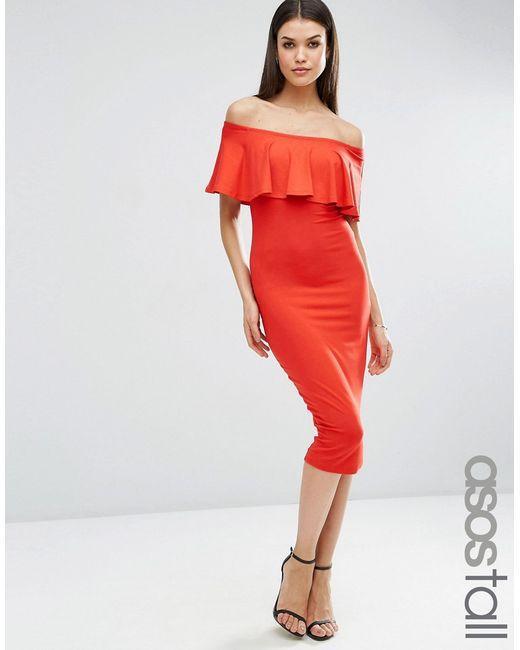
Purpurrotes Kleid, eng am Körper anliegend, schulterfrei, frischer und elastischer Stoff, ideal für Cocktailpartys und Ausflüge in die Disco, knielang